Fanny J. Bayrhoffer Thelen

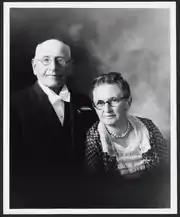
Edmund Thelen and Fanny J. Bayrhoffer Thelen

Franziska "Fanny" Johanna Mathilde Bayrhoffer Thelen (November 15, 1856 – April 28, 1939) was member of the Women's Committee of the Panama–California Exposition in 1915 and of the San Diego County Woman's Board of the State and National Defense.